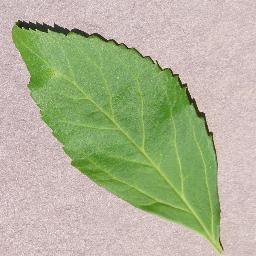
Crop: cherry
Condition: (including_sour)_healthy